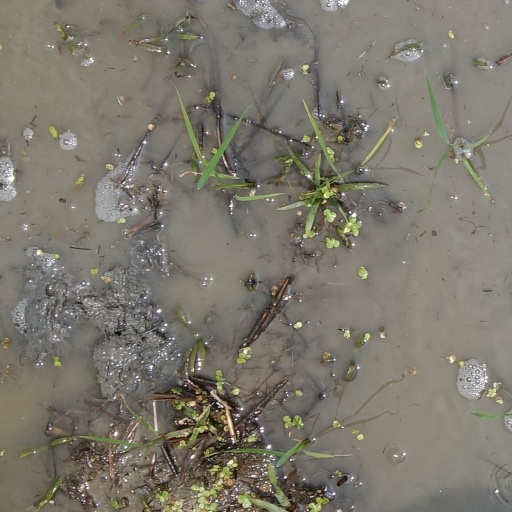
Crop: rice